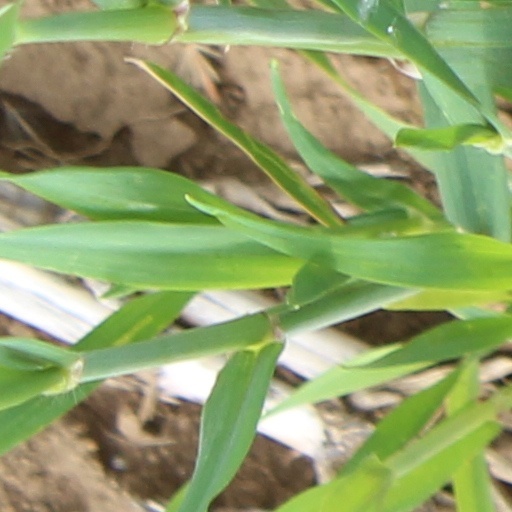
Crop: wheat